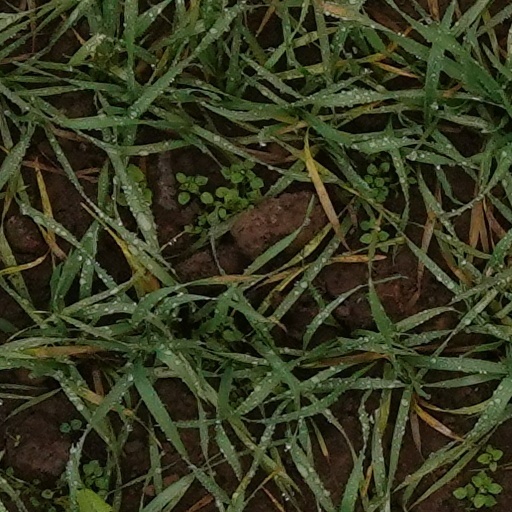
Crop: wheat